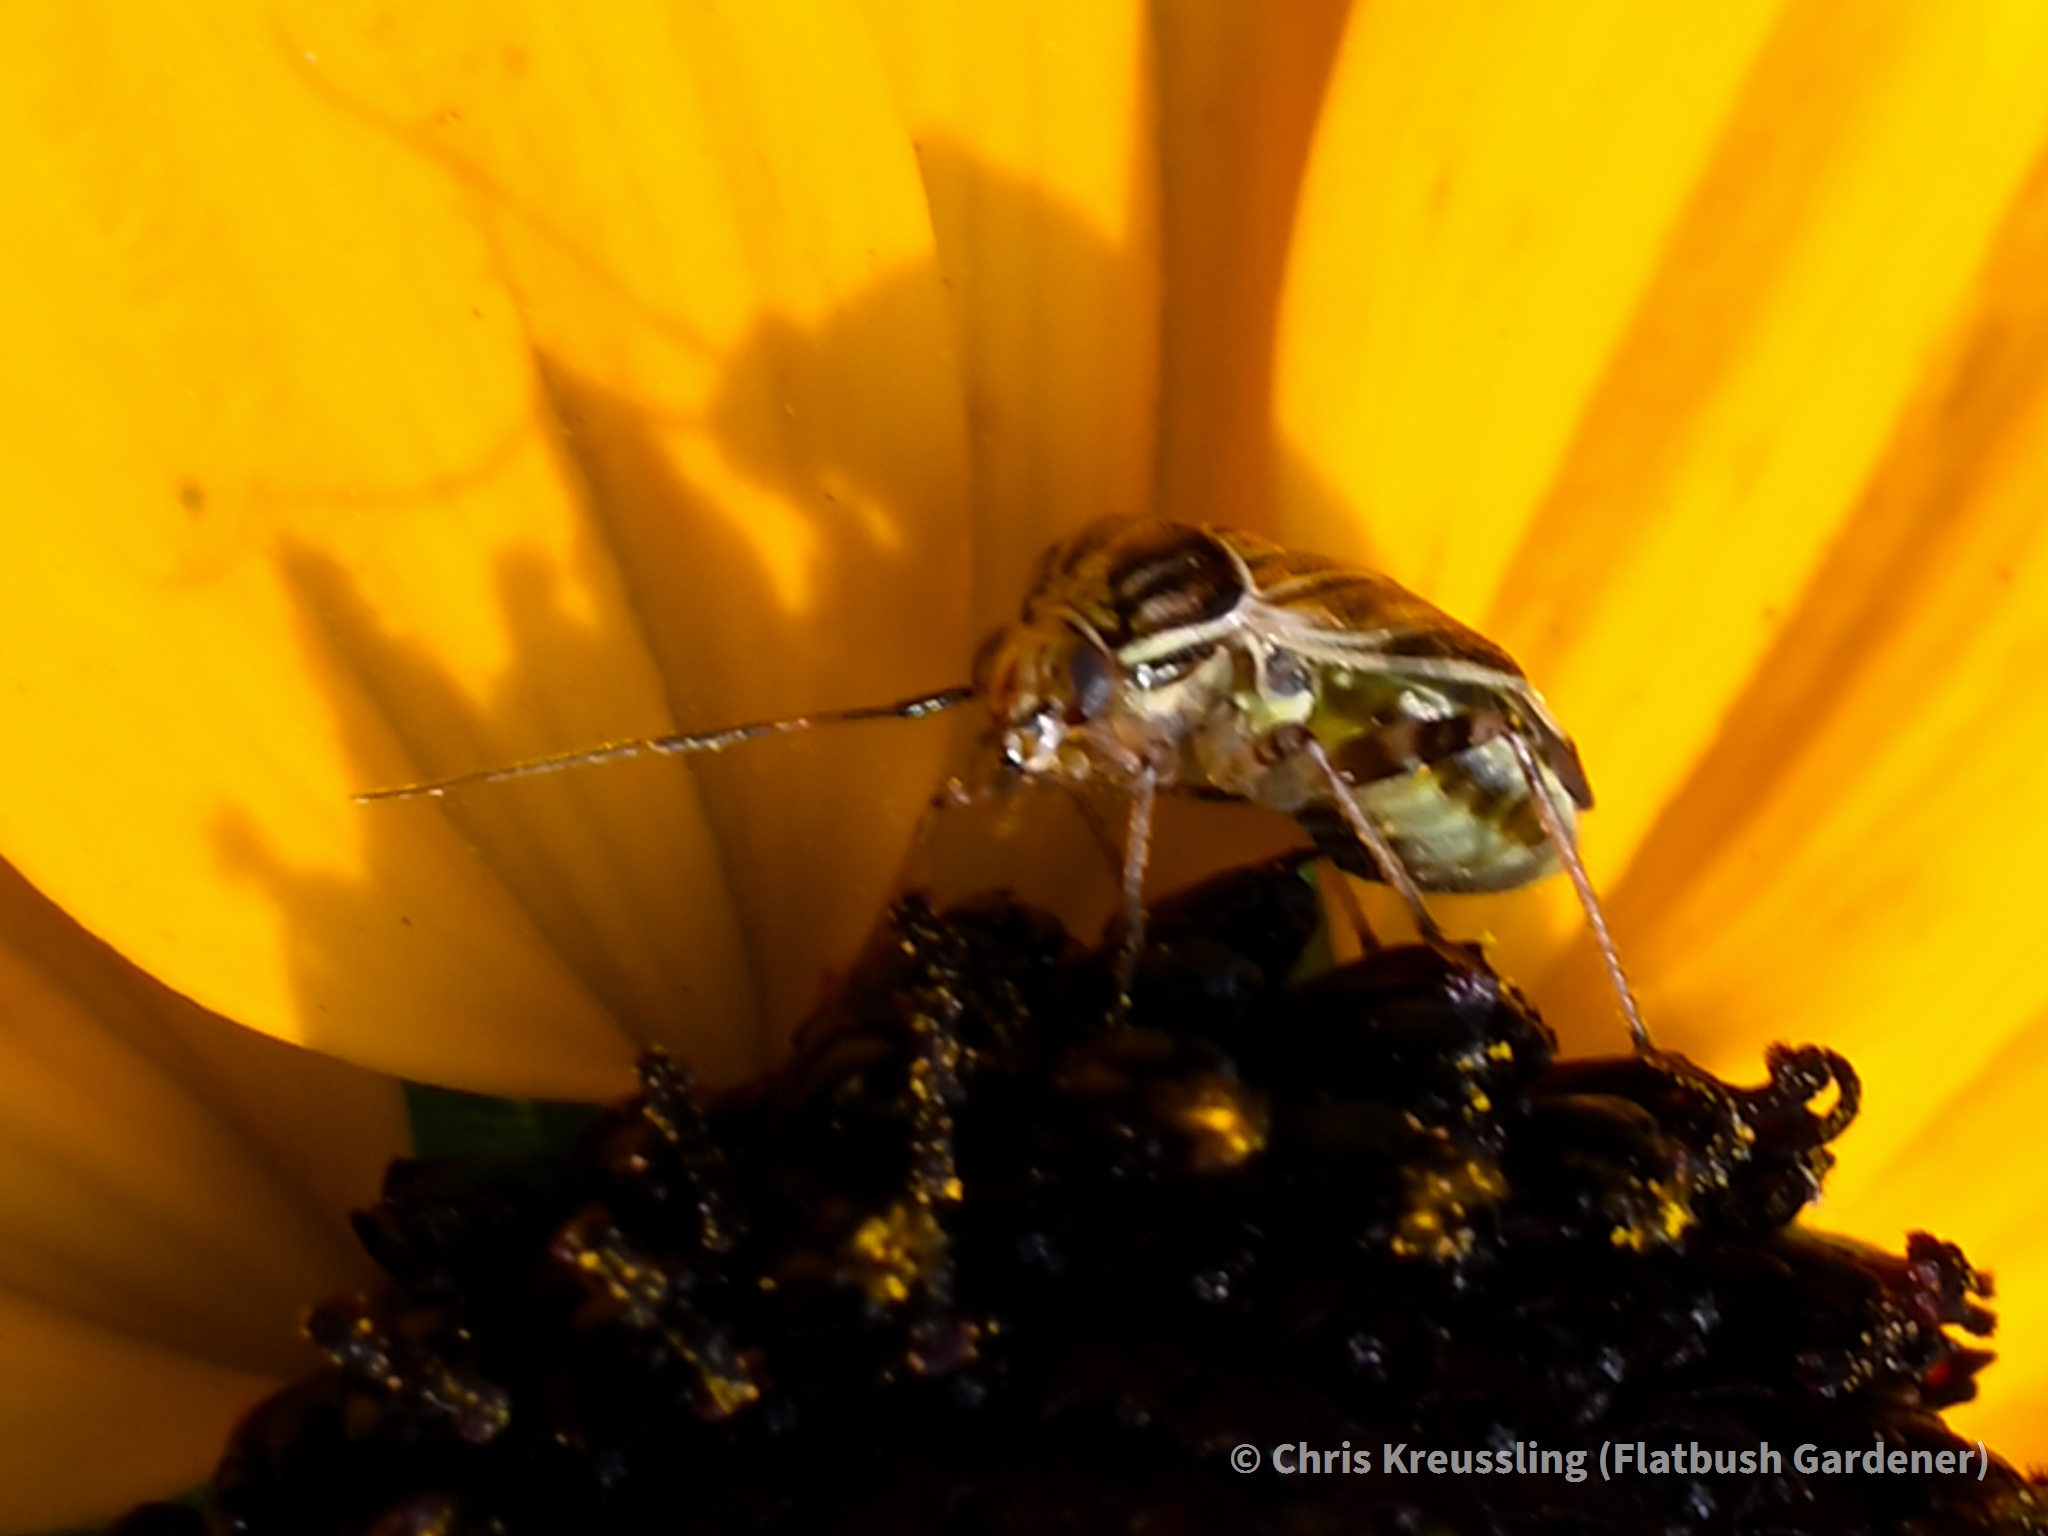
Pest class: lygus_bug